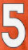
Number: 5